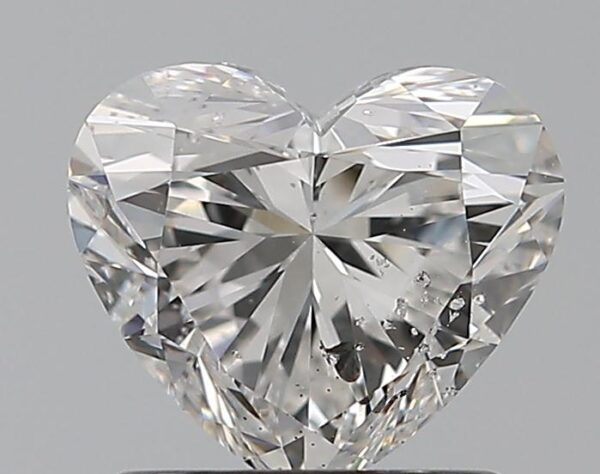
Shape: heart
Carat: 1.01
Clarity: SI2
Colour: F
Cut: EX
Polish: EX
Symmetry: EX
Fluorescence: N
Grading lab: GIA
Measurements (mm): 6.01 x 6.88 x 4.15